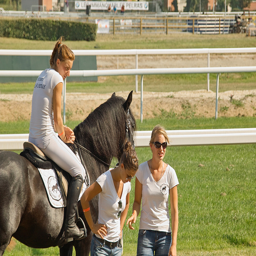
A young lady seated on a horse accompanied by two companions at the race track.
A girl sitting on a horse while two more stand beside it.
A woman is riding a horse in a field.
A girl on a horse has two other girls with her.
A woman riding a horse next to two other woman